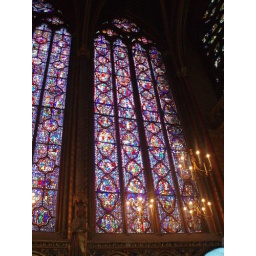
One of the stained glass windows in the 2nd floor chapel.